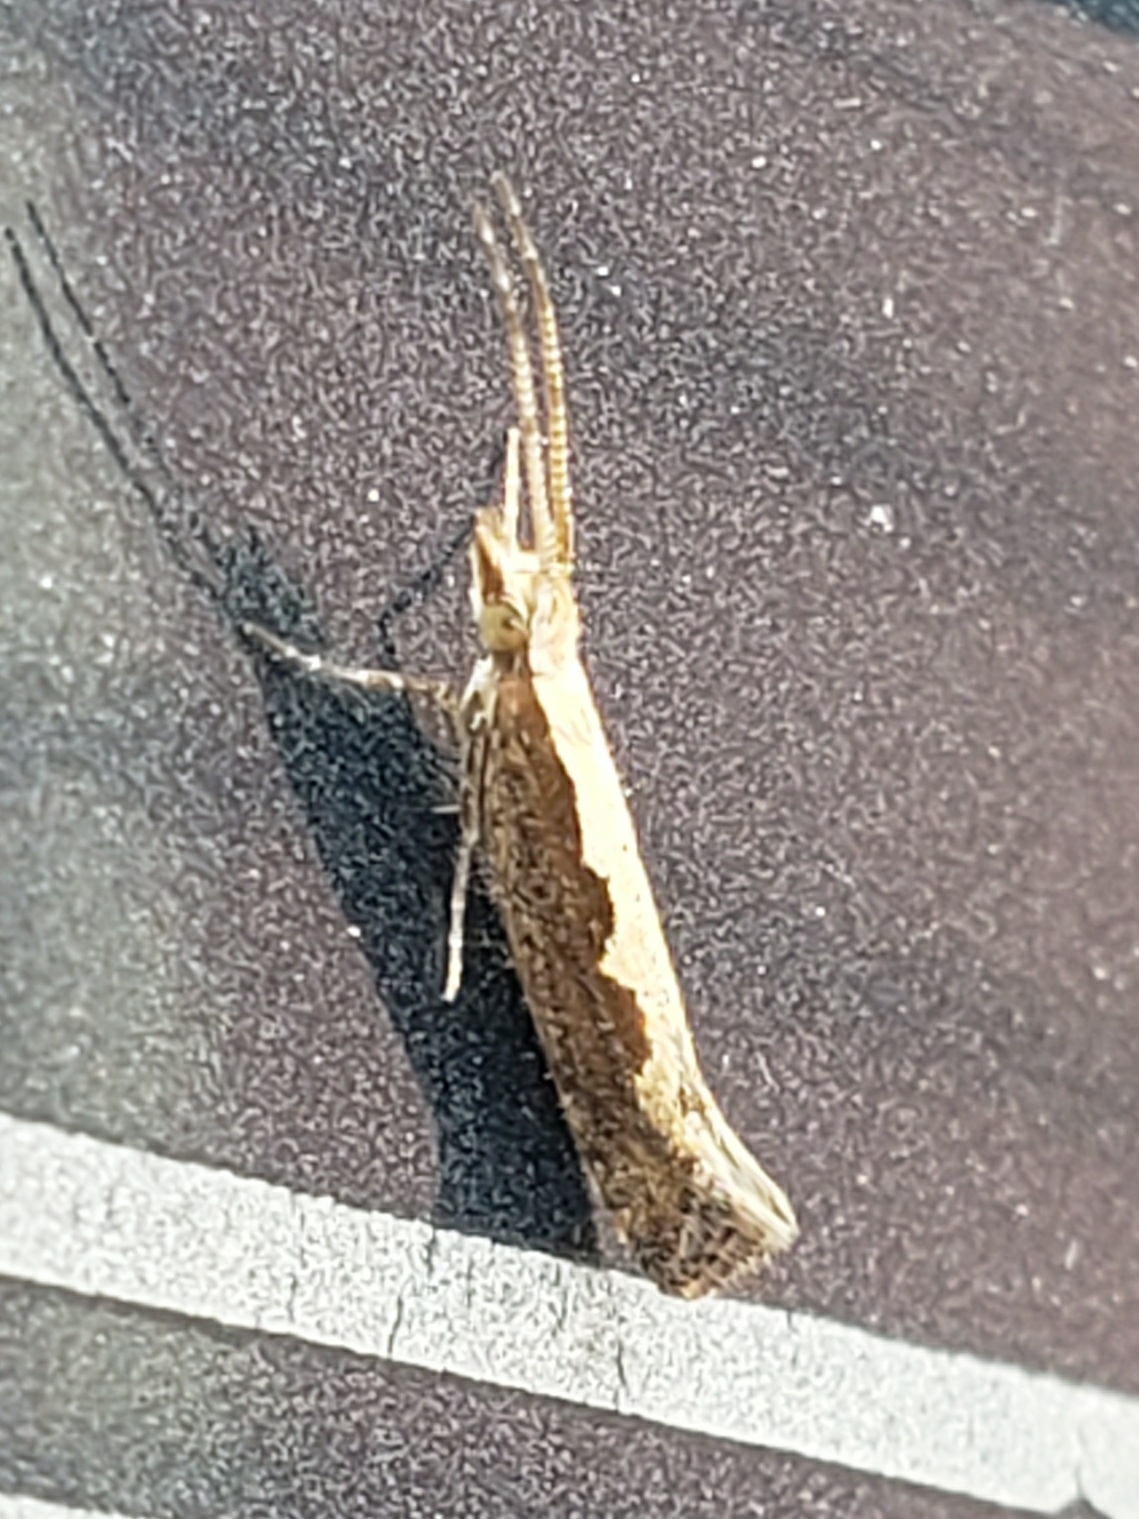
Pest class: diamondback_moth